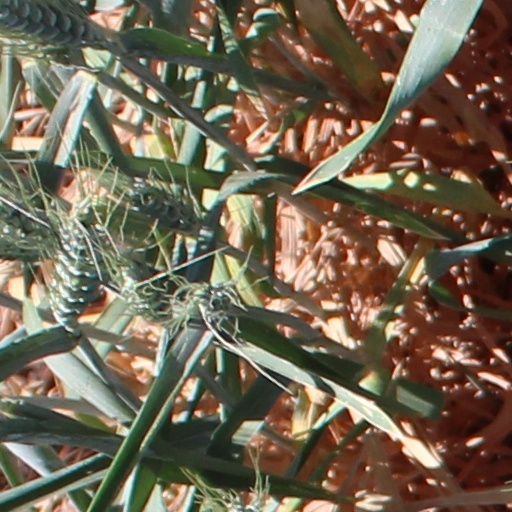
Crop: wheat